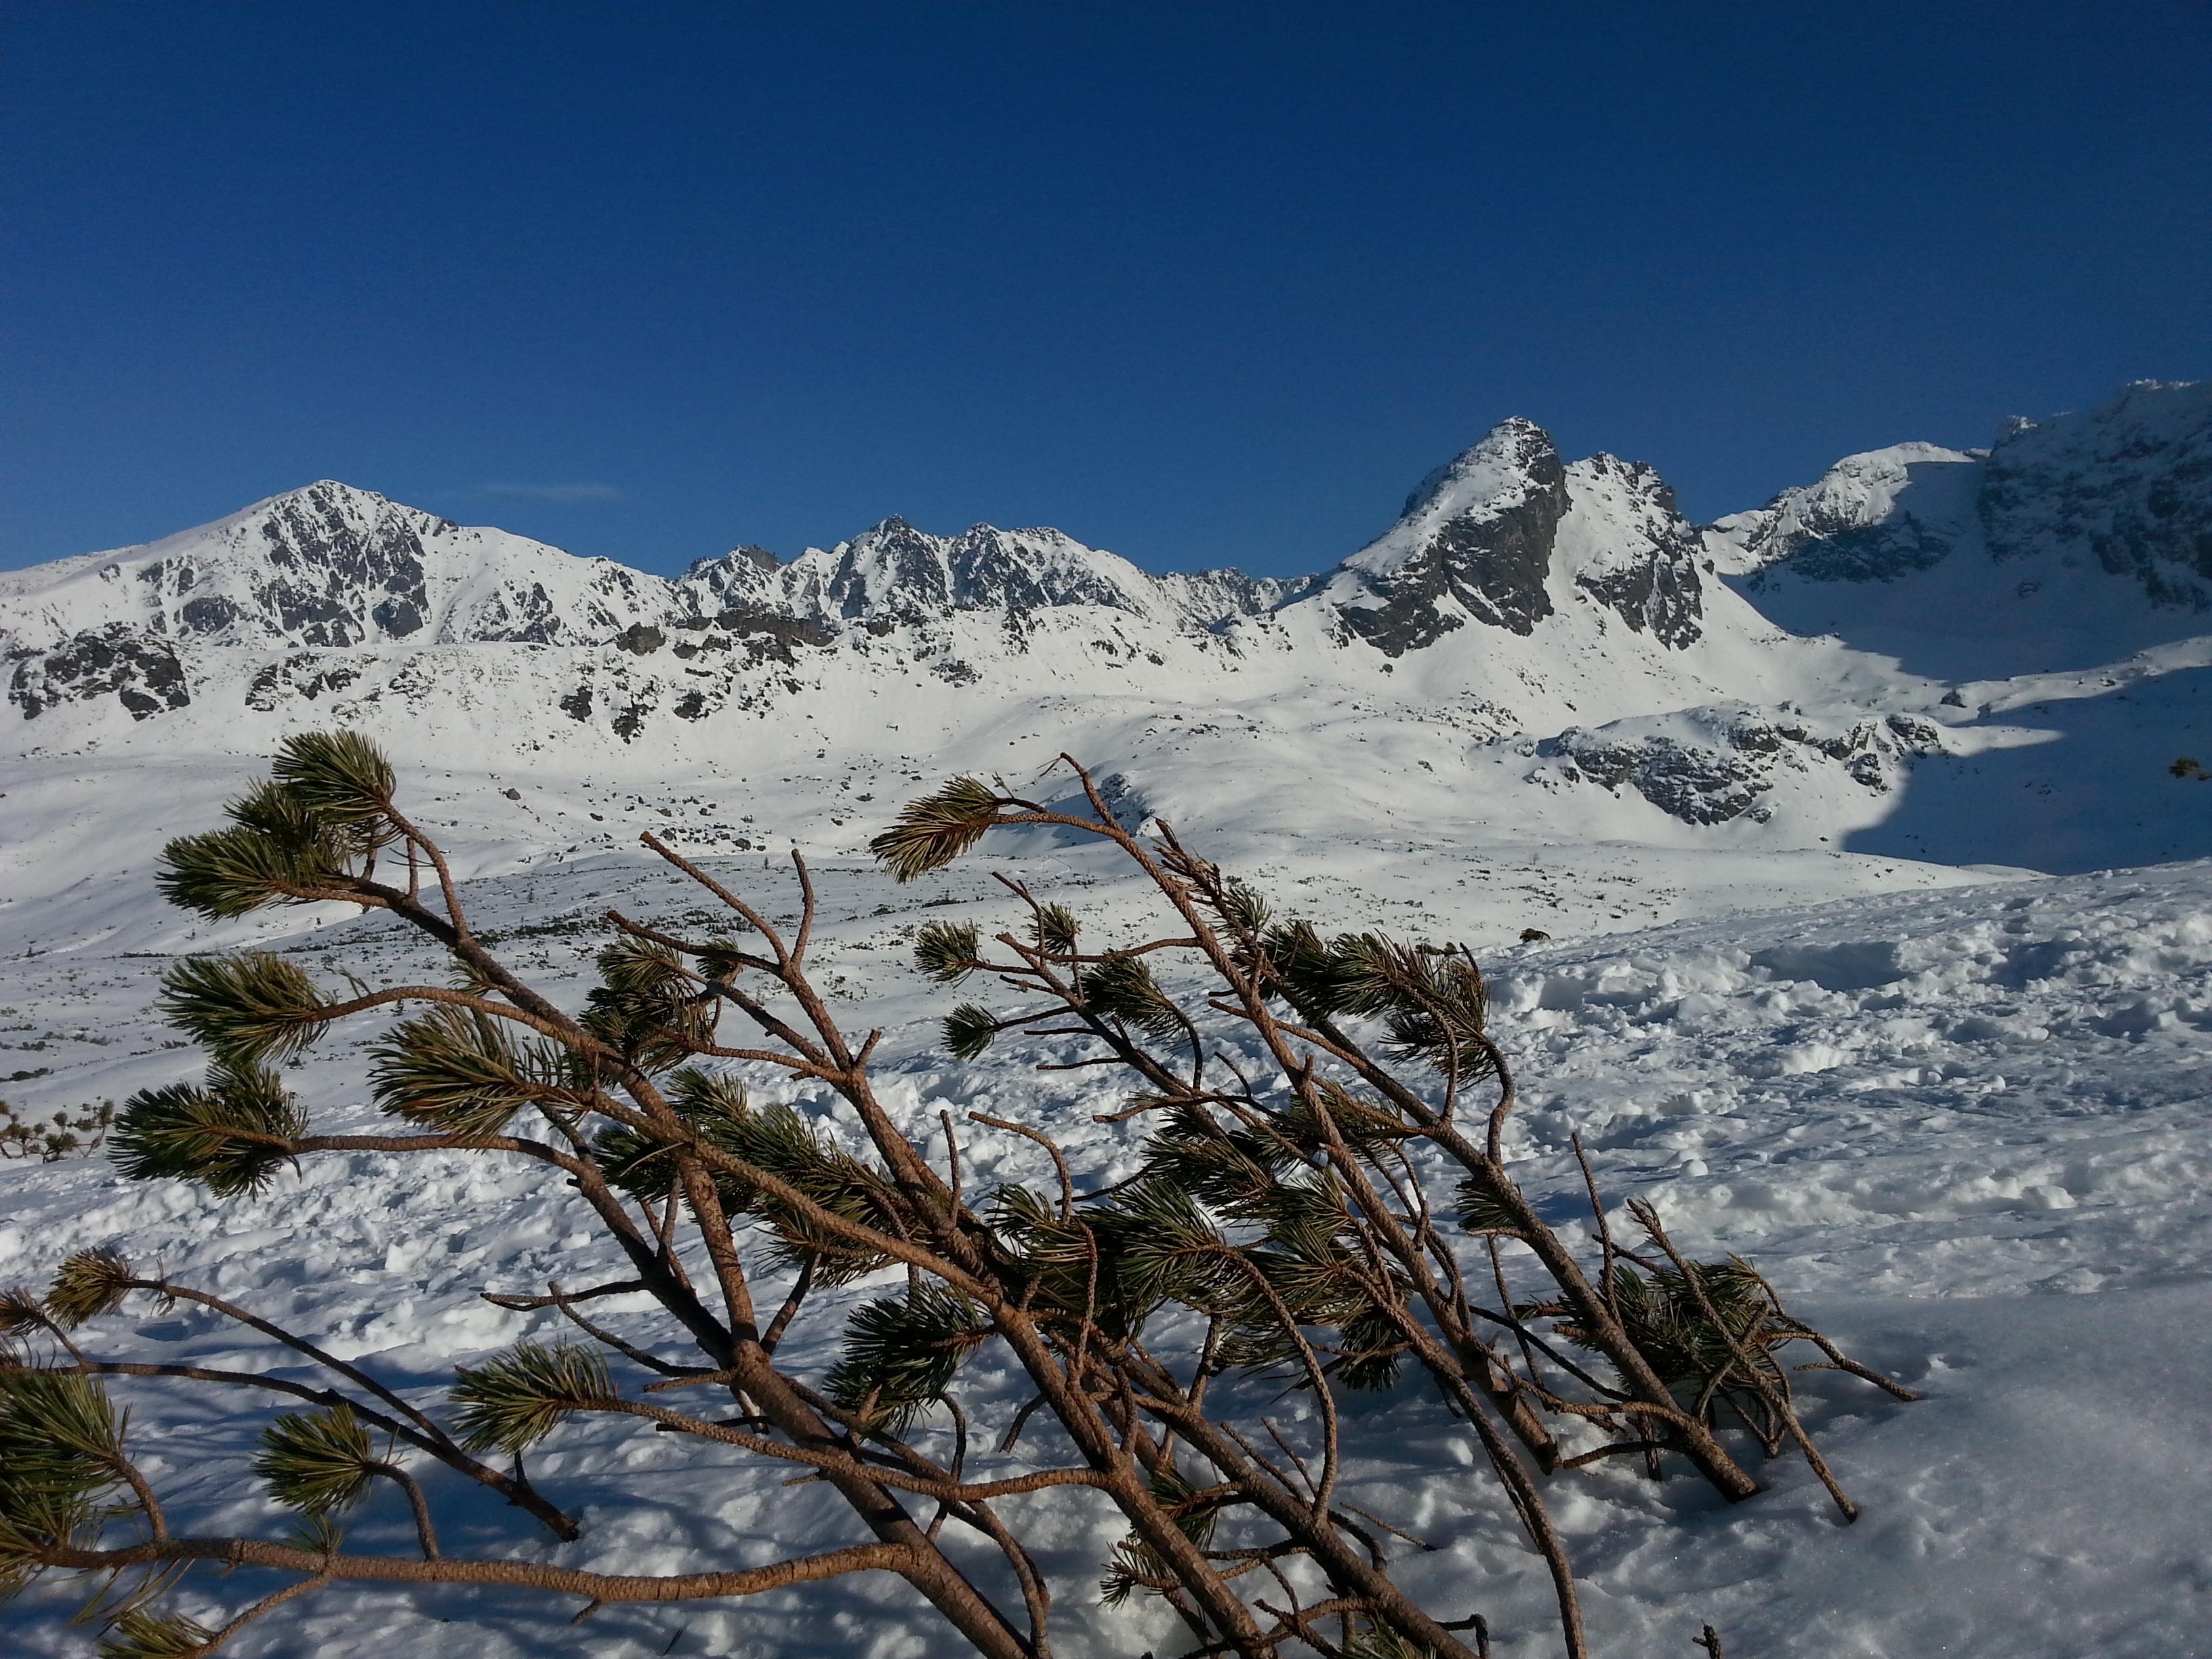
mountain, snow, winter, mountain range, weather, season, ridge, summit, mountains, alps, piste, tatry, mountainous landforms, geological phenomenon